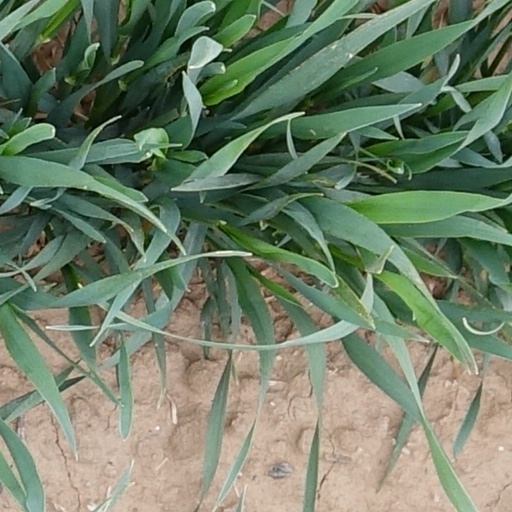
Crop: wheat